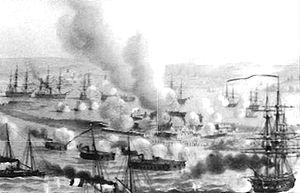
Le navire cuirassé est un type de navire de guerre à vapeur de la seconde moitié du XIXᵉ siècle protégé par des plaques de blindage en fer ou en acier. Ces cuirassés furent développés pour remédier à la trop grande vulnérabilité des navires à coque en bois face aux obus explosifs ou incendiaires. Le premier cuirassé de ce type, La Gloire, fut lancé en novembre 1859 par la Marine française, ce qui força la Royal Navy à construire à son tour de tels navires. Après les premiers affrontements entre cuirassés durant la guerre de Sécession, il devint évident que ceux-ci avaient détrôné les simples navires de ligne et étaient devenus les navires les plus puissants de l'époque.